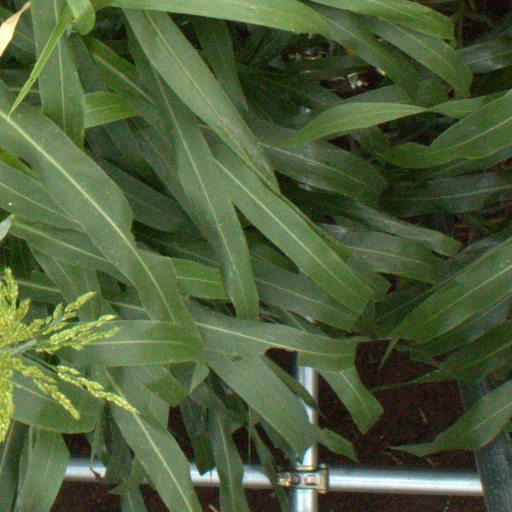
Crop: sorghum